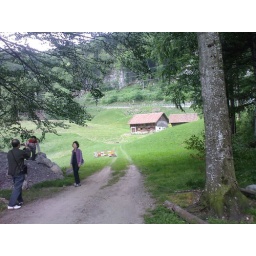
Little house in the middle of mountains